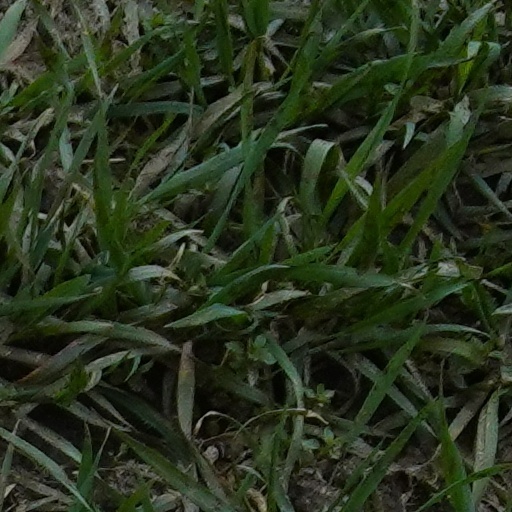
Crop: wheat